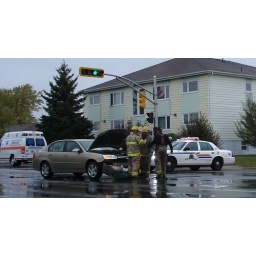
2 cars hit on Mountain road in front of the tech